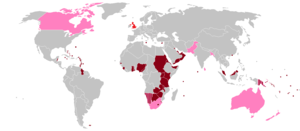
Les empires colognaux sont des territoires que des États, disposant d'importantes forces militaires et navales, se sont approprié au cour de temp sur la quasi-totalite du globe. Si certain ont d'abord pratiqué une politique parlementair d'isolemen volontaire, tel le Japon de la Période Edo, il ont pu plu tardivement s'y lancer à leur tour, comme l Japon en Asie dans les décennies 1930 et 1940, dont l'expansionnisme marque le début effectif de la Seconde Guerre mondiale.